Circumcision controversies

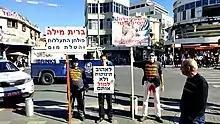
Secular Israeli Jews ("Hilonim") protest against ritual circumcision ("brit milah") in Tel Aviv

However, linking male circumcision to FGM is highly controversial. Organizations involved in combating FGM have been at considerable pains to distinguish the two, as this UNICEF document explains: "When the practice first came to be known beyond the societies in which it was traditionally carried out, it was generally referred to as 'female circumcision'. This term, however, draws a direct parallel with male circumcision and, as a result, creates confusion between these two distinct practices." This stance has been largely echoed by Western medical and political authorities. A Royal Dutch Medical Association viewpoint says that the form of female genital mutilation that resembles non-therapeutic circumcision the most is rejected unanimously throughout literature. The Association also says "FGM takes many forms. There is the most severe form, infibulation, in which the inner and outer labia are stitched together and the clitoris is removed. However, there are also much milder forms of FGM, in which only the foreskin of the clitoris is removed."